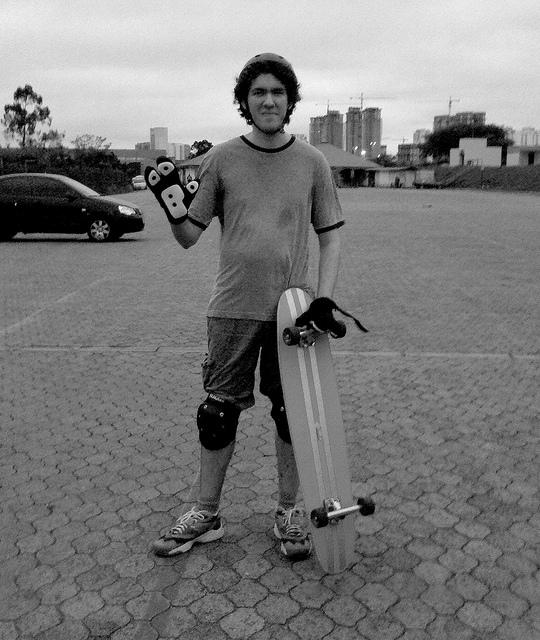
A man is standing on the street with a skateboard.